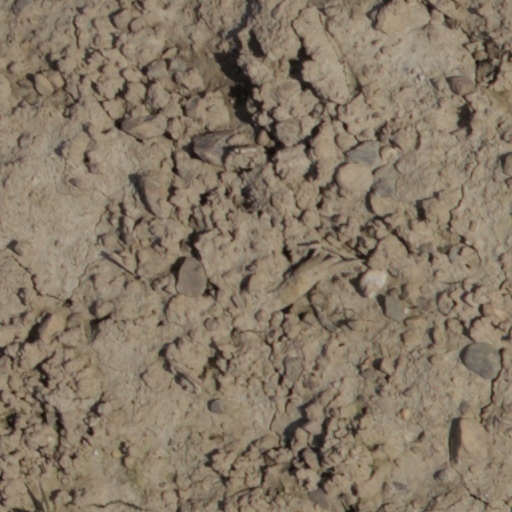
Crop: wheat